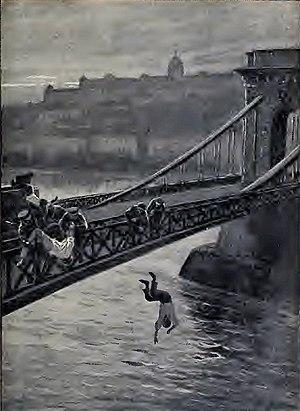
LEBRUN, Armand: La dictature du prolétariat les ravages du bolchévisme en Hongrie illustration